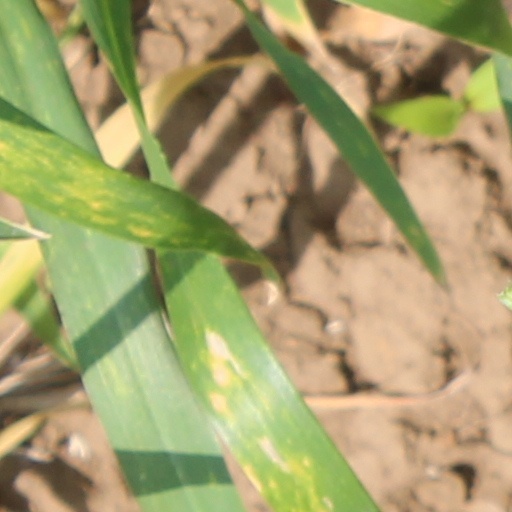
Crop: wheat